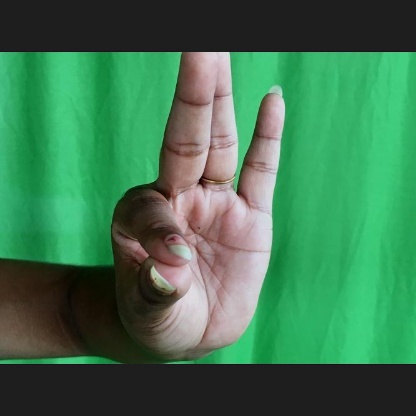
Mudra: Hamsasyam